Southover Grange

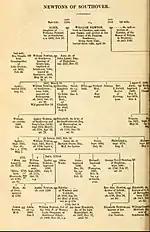
The Newton family tree

William Newton (1512–1590) built Southover Grange in 1572. He was born in 1512 in Cheshire and was the second son of Humphrey Newton of Fulshaw and grandson of the notable Humphrey Newton (1466–1536) of Pownall His mother was Ethelred Starkey an heiress of her father Lawrence Starkey and brought into the family extensive properties in York, Lancaster, Chester and Stafford.